James Hartle

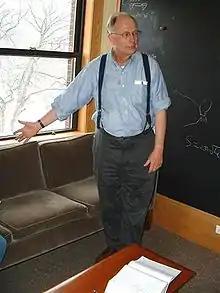
Hartle in 2007

James Burkett Hartle (August 17, 1939 – May 17, 2023) was an American theoretical physicist. He joined the faculty of the University of California, Santa Barbara in 1966, and was a member of the external faculty of the Santa Fe Institute. Hartle is known for his work in general relativity, astrophysics, and interpretation of quantum mechanics.